Juan Ramón Molina

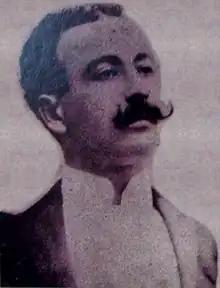
Juan Ramón Molina

Juan Ramón Molina (1875–1908) was a national Honduran poet. The National Library Juan Ramón Molina, being the national library of Honduras, was named after him in 2009. In 1954, the Juan Ramón Molina Bridge was built in his honor.